The King of Legend

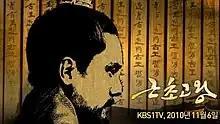
Promotional poster

The King of Legend is a 2010 South Korean historical drama based on King Geunchogo of Baekje. Besides historical information from the historical texts "Samguk sagi" and "Samguk yusa", it was also inspired by a novel written by Lee Munyeol, a renowned Korean writer. The drama aired on KBS1 in South Korea, and internationally through KBS World.